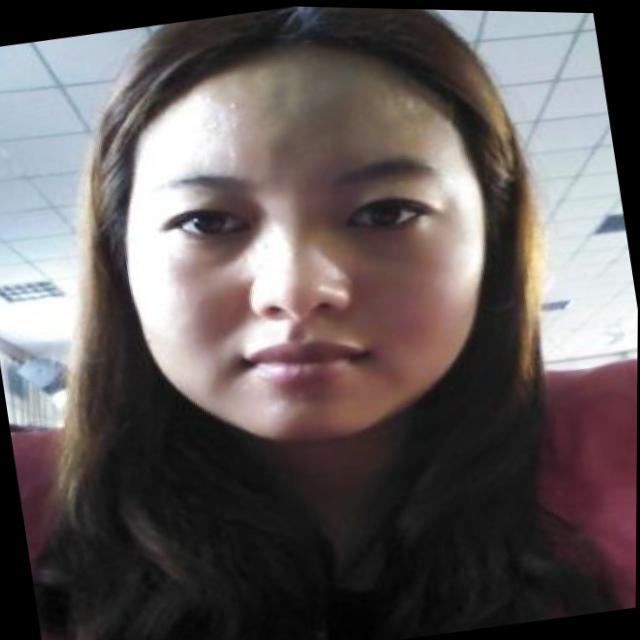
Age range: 21-44